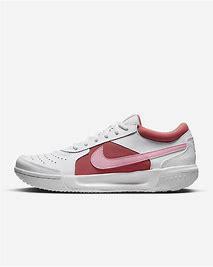
Brand: Nike
Model: Court Zoom Lite 3